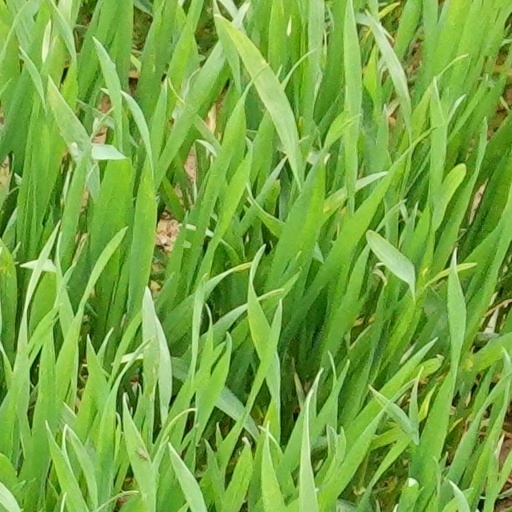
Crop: wheat